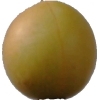
Label: cherry_wax